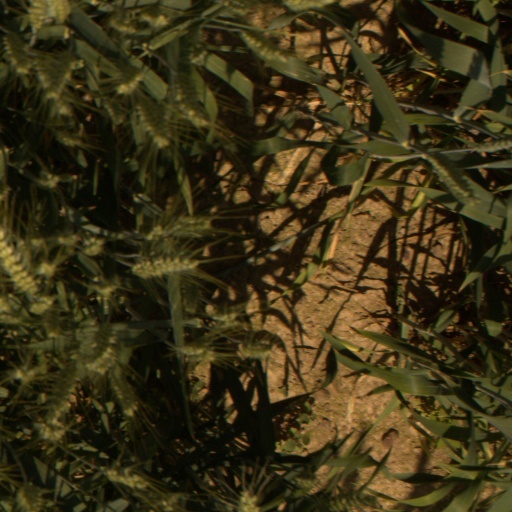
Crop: wheat